List of people from Brisbane

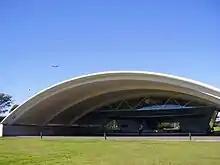
The Kingsford Smith Memorial, housing the "Southern Cross"

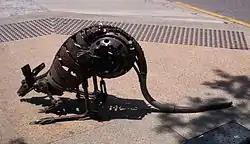
Christopher Trotter's "City Roo" sculpture

The aircraft is currently preserved and on display in the Kingsford Smith Memorial, a special a climate-controlled sealed glass building near the International terminal at Brisbane Airport